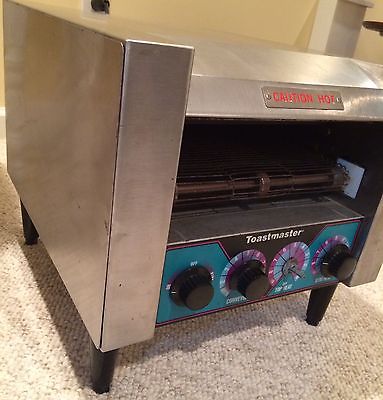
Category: toaster